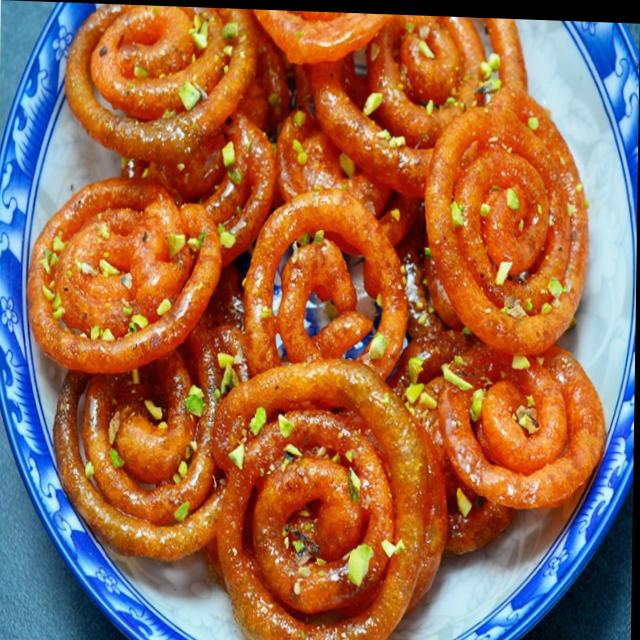
Dish: jalebi